Vulture (Marvel Comics)

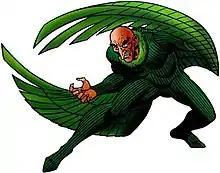
Clifton Shallot as Vulture. Art by Ross Andru.

Dr. Clifton Shallot was an expert on bio-mutation and a professor at Empire State University. He also had one of Toomes' harnesses and costumes, which he had requisitioned from the State Prison Authority. When one of his courses was cancelled by the university trustees, he snapped, and underwent the final stage of the mutation himself when he donned the Vulture costume – his face, teeth, and fingernails mutated, and for a short time, the wings became part of his body and he could fly. The only ones who knew his secret was his lab assistant Dr. Christine Murrow and her roommate Gloria Jenkins.